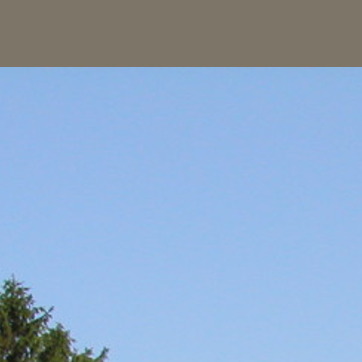
Material: sky